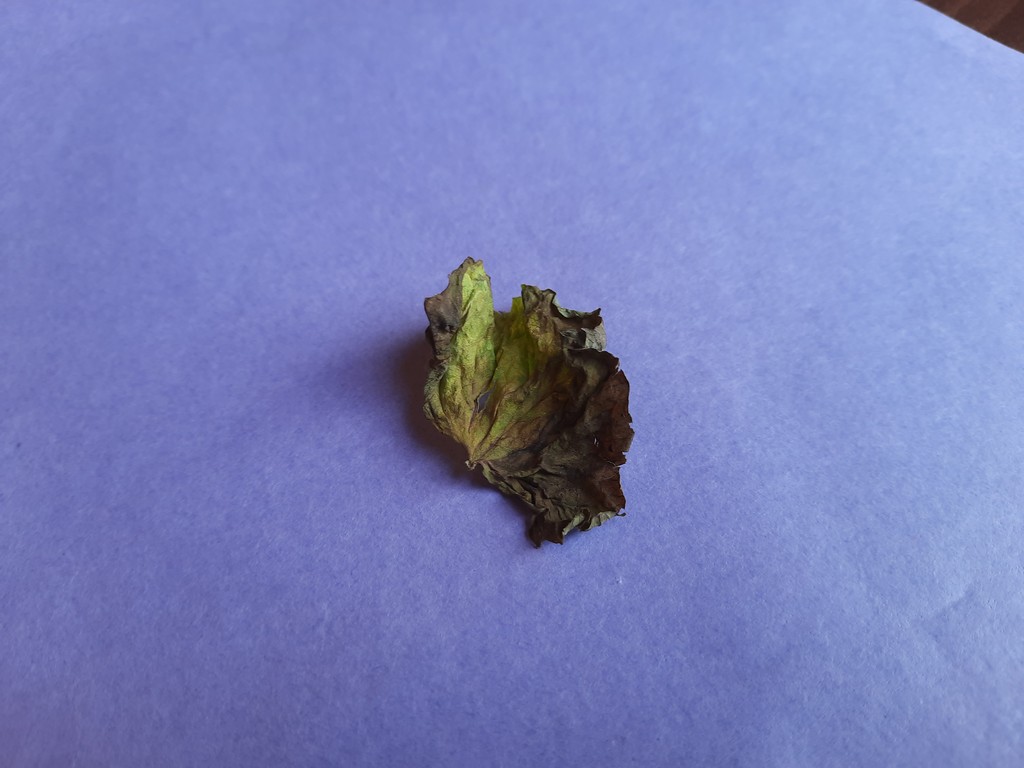
Label: Dried